St. Teresa of Avila Cathedral (Amos)

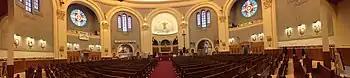
Internal view

Fr. Joseph Dudemaine celebrated the first Mass in what is now Amos on 15 October 1911, the feast of Saint Teresa of Ávila, in the home of a parishioner. After the town was formed in 1914, the effort to build a parish church began. Construction commenced in 1922 on plans by Aristide Beaugrand-Champagne of Montreal, who had also designed the neo-Byzantine Church of St. Michael (1915), and was completed the following year.